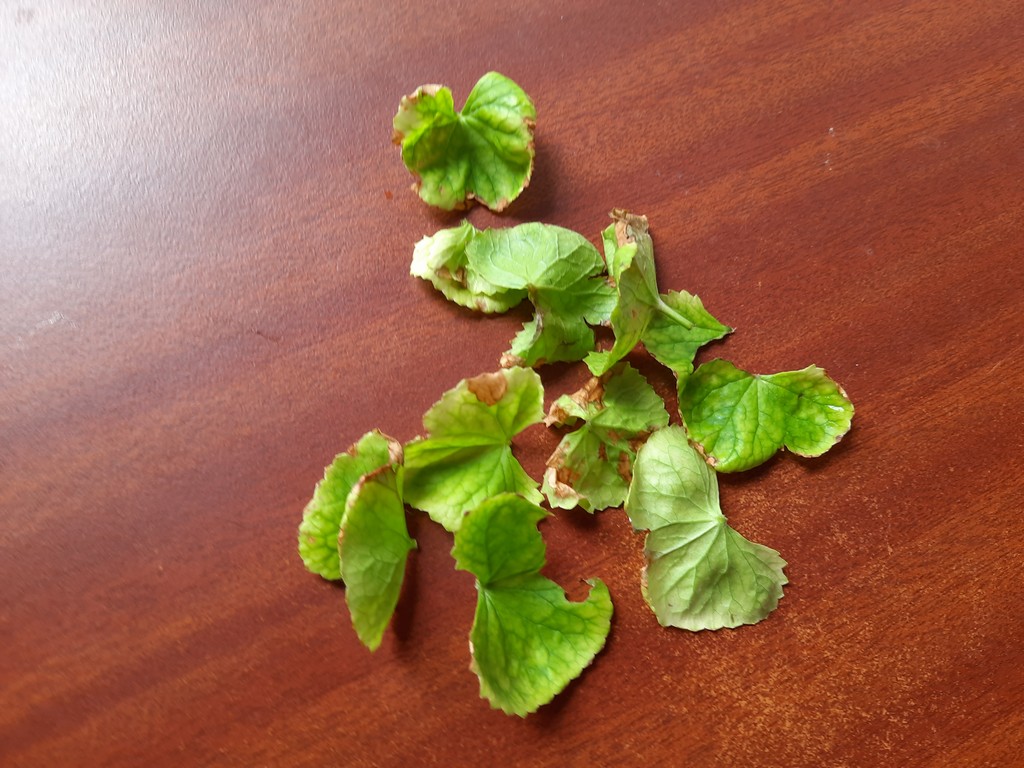
Label: Unhealthy